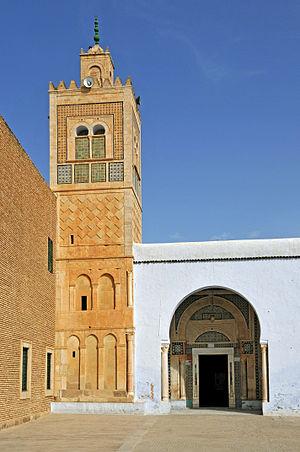
Minaret du mausolée de Sidi Saheb, à Kairouan, en Tunisie.
Kairouan est une ville du centre de la Tunisie et le chef-lieu du gouvernorat du même nom. Elle se situe à 150 kilomètres au sud-ouest de Tunis et cinquante kilomètres à l'ouest de Sousse. Peuplée de 139 070 habitants en 2014, elle est souvent désignée comme la quatrième ville sainte de l'islam et la première ville sainte du Maghreb.